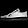
Label: Sneaker